Animal husbandry

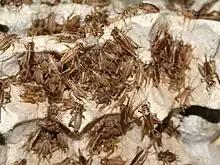
Crickets

Although all mammals produce milk to nourish their young, the cow is predominantly used throughout the world to produce milk and milk products for human consumption. Other animals used to a lesser extent for this purpose include sheep, goats, camels, buffaloes, yaks, reindeer, horses and donkeys.